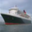
Label: ship